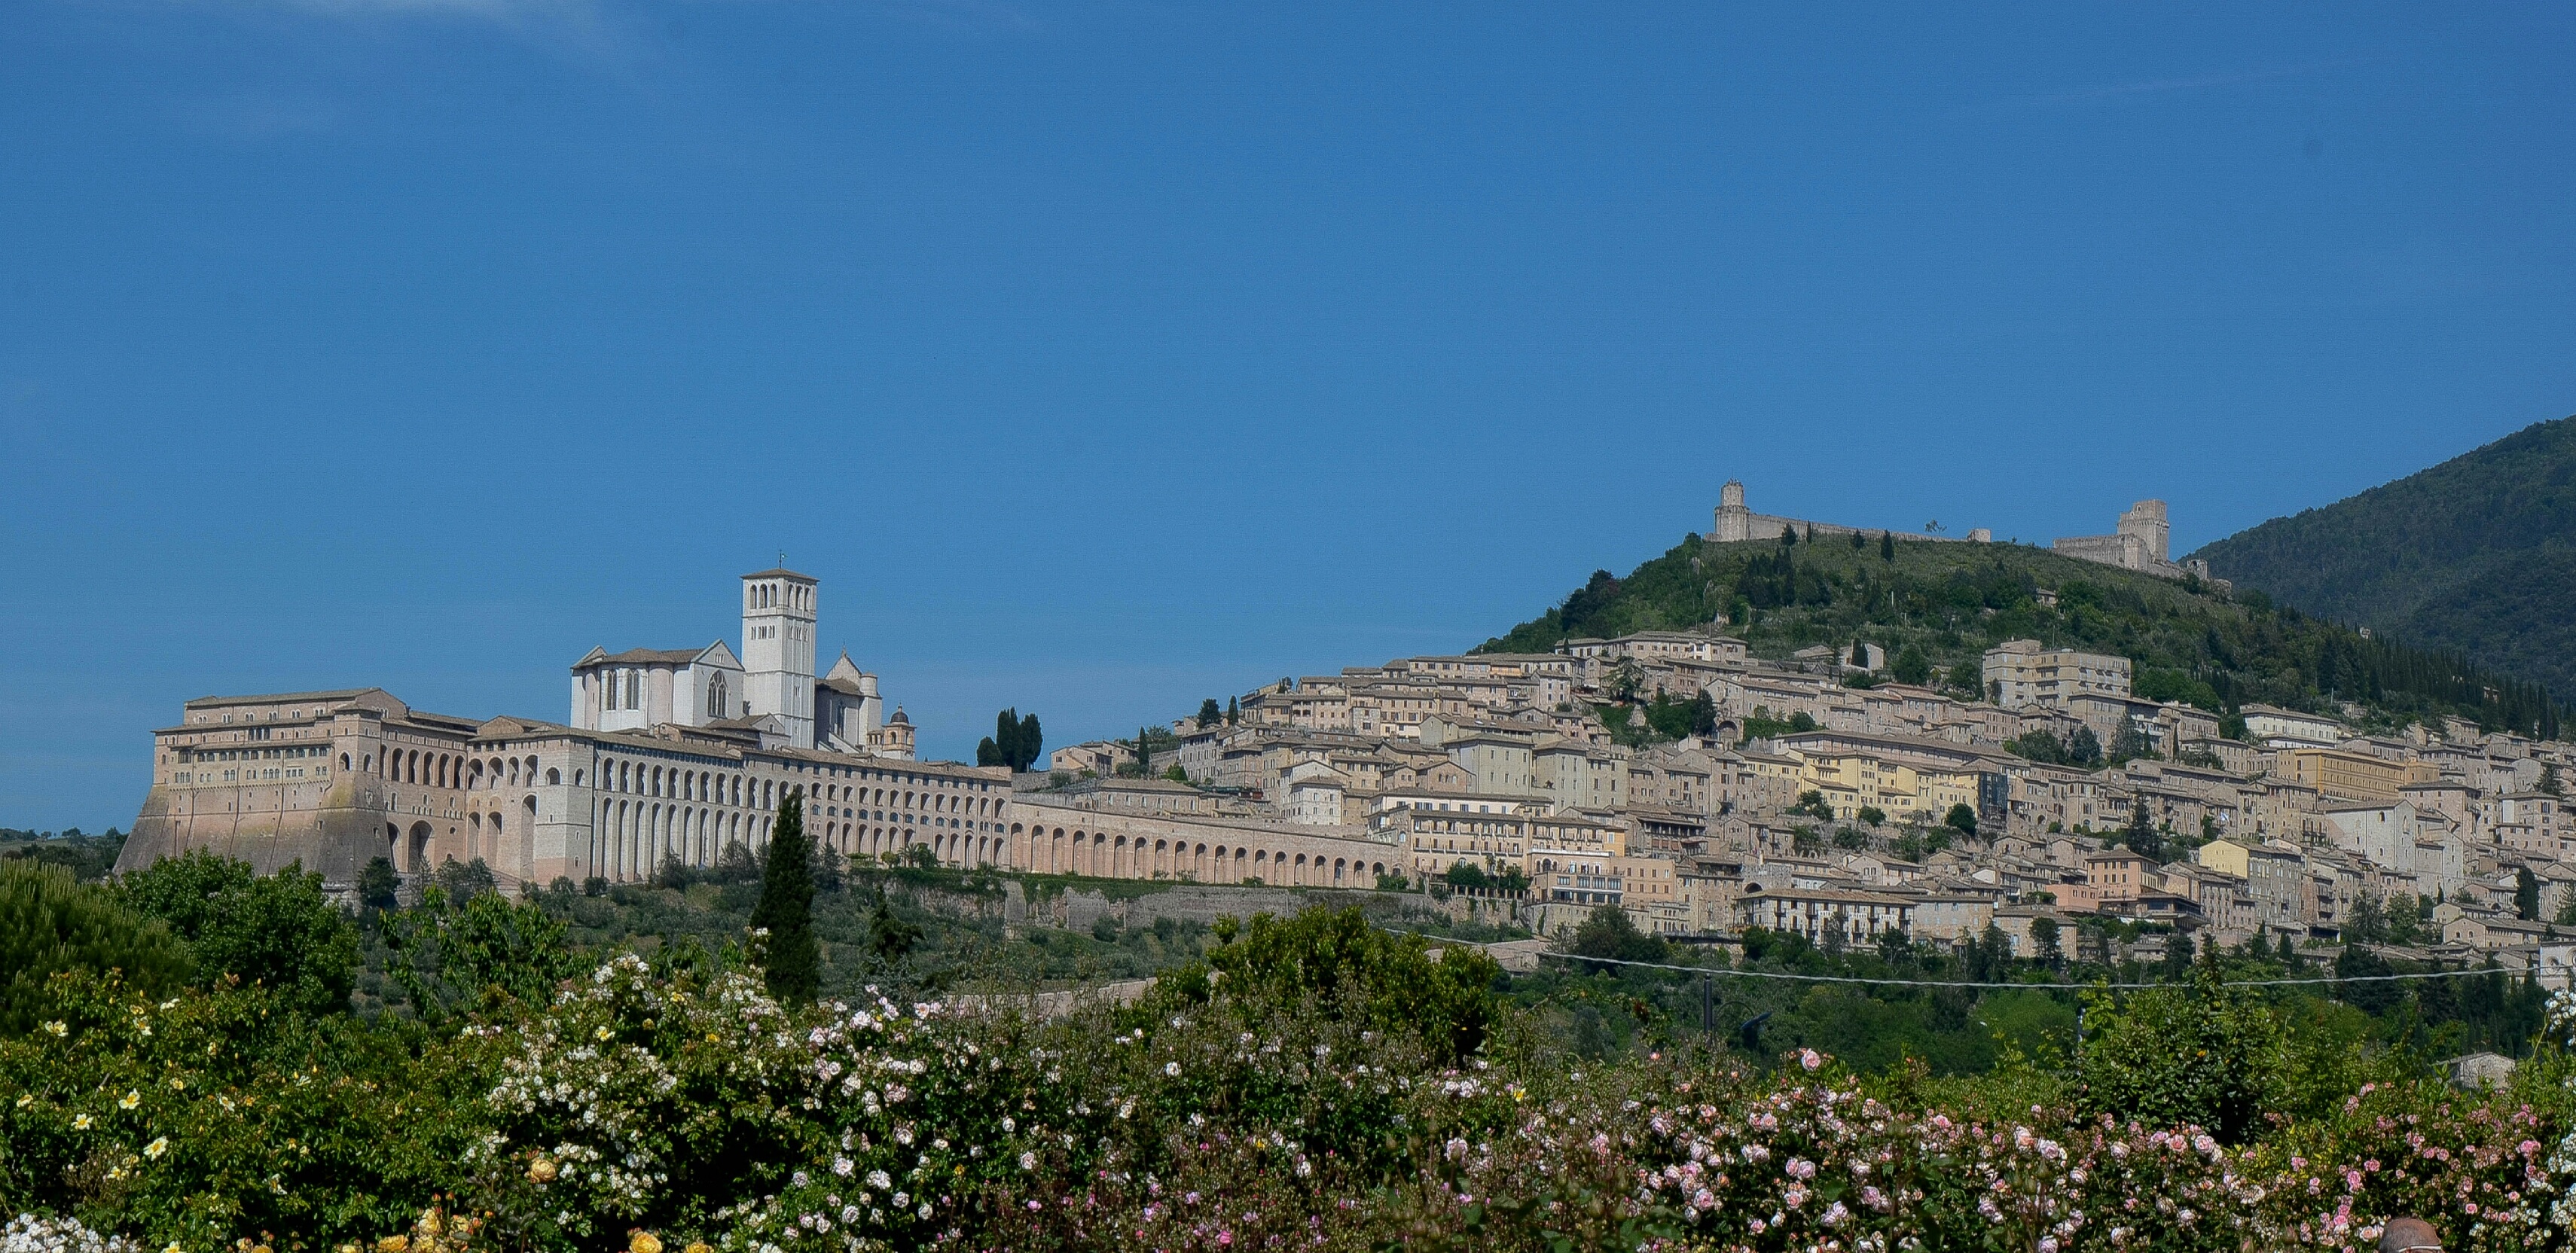
town, chateau, panorama, village, castle, landmark, fortification, tourism, ruins, monastery, click, unesco world heritage site, assisi, historic site, ancient history, may 2016